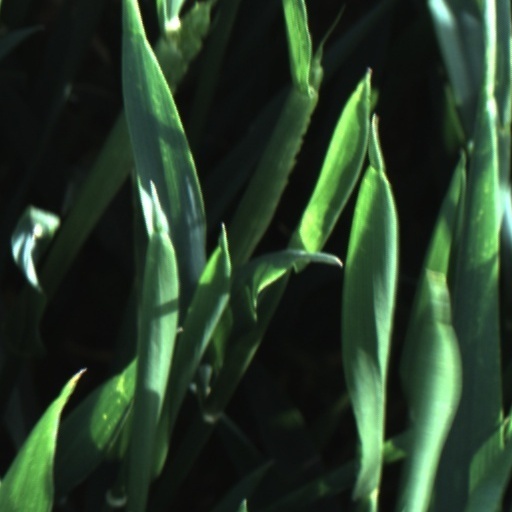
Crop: wheat